Leicester Riders

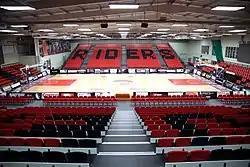
The Mattioli Arena, used since 2016

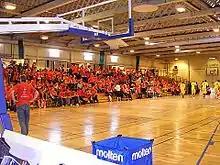
John Sandford Sport Centre, former home of the Leicester Riders.

The team has been based at the purpose-built Mattioli Arena since 2016 (from 2018 to 2024, the arena was known as the Morningside Arena). The £4.8 million arena, which is owned by the Leicester Riders Foundation, was officially opened in January 2016. It hosted its first game on 30 January 2016, in a quarter-final match between Leicester Riders and Surrey Scorchers in the British Basketball League Trophy, won by the Riders 77–60.